Describe the emotion expressed in this image:  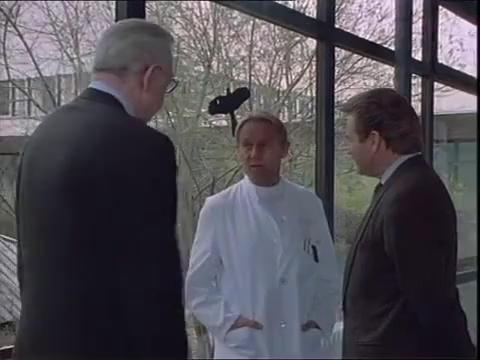
This person displays Suffering, valence and arousal with low intensity.